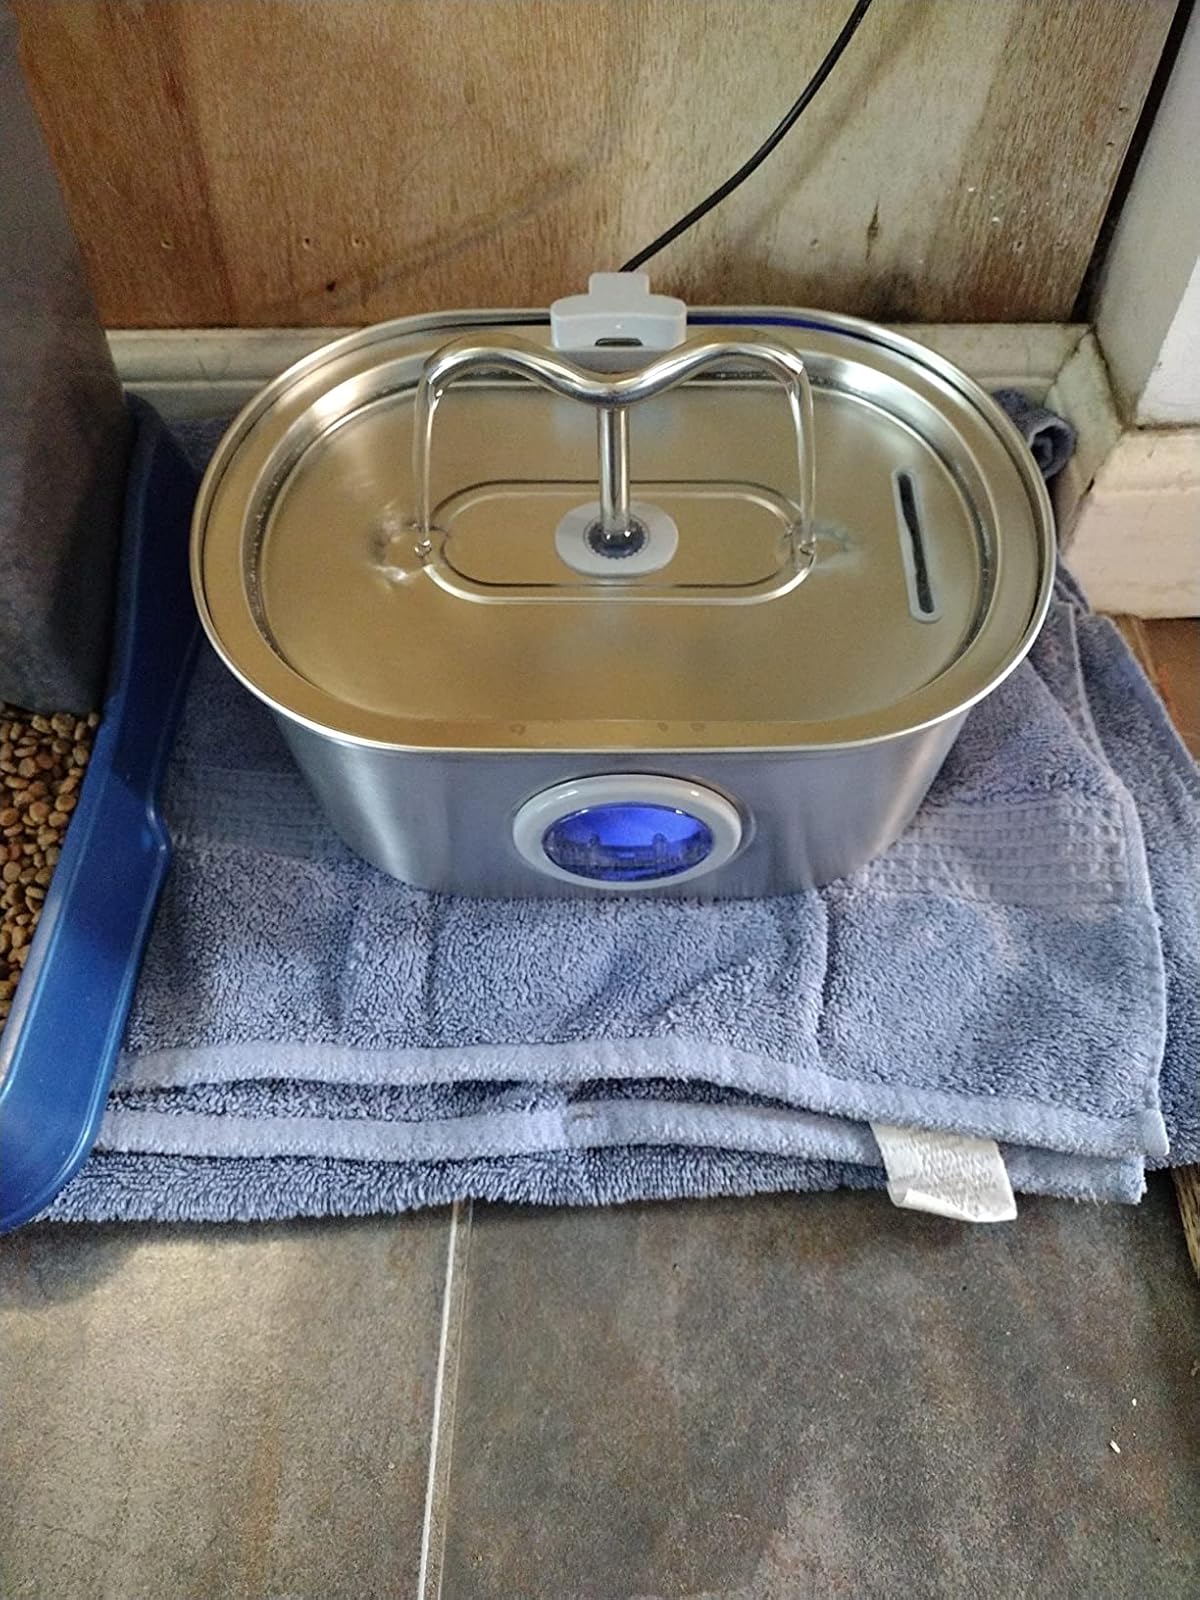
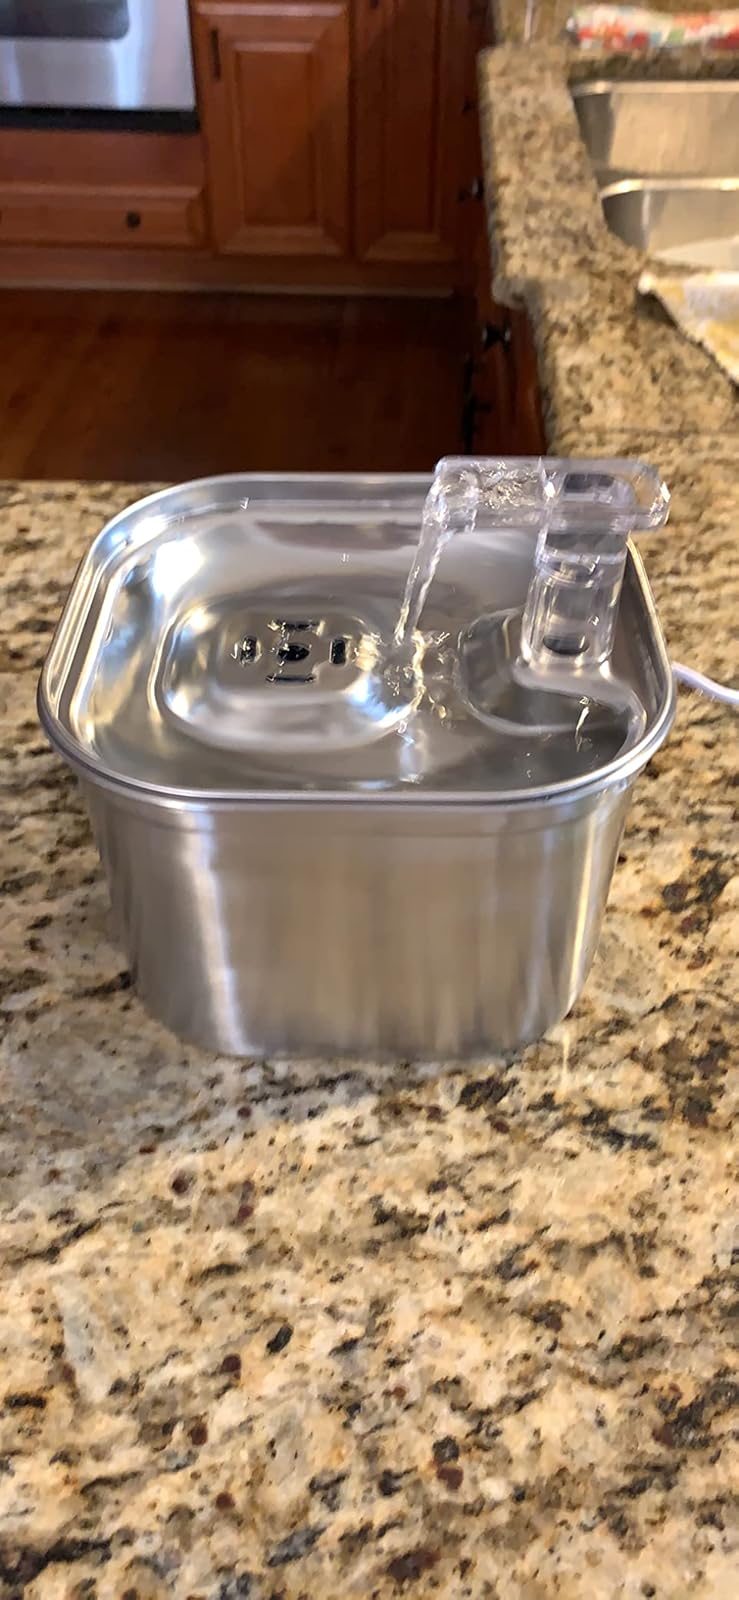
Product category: items_bowl
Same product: no